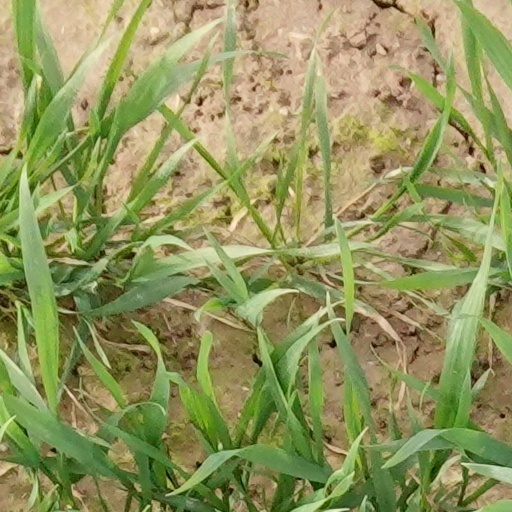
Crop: wheat